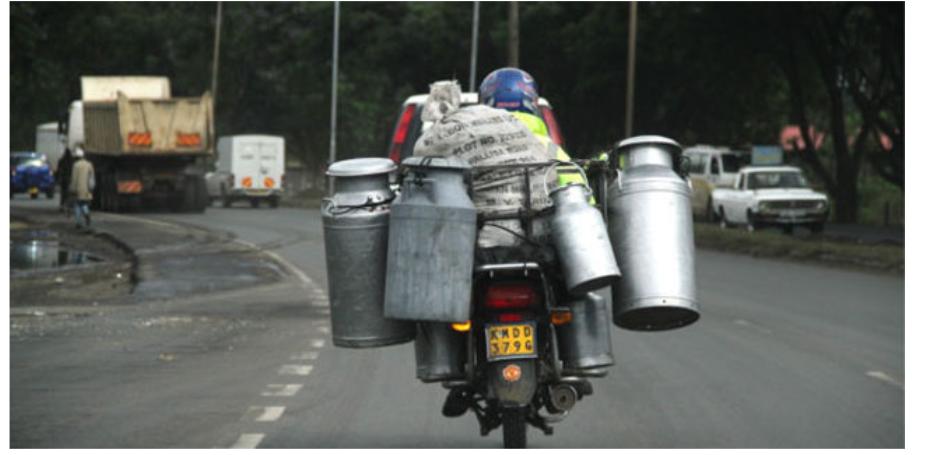
Hii ni mtandao ya kusafiri ambaye inaitwa bodaboda. Mtandao hii ya kusafiri inabeba vyombo tofauti aina ya kubeba maziwa ambaye zingine ni kubwa kidogo na za katikati.